Composite (New York City Subway car)

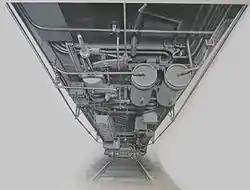

The cars, as built, featured an old style of WABCO passenger braking equipment previously used on passenger railroads. The braking schedule was known as AM(P). Originally, it was known as AM, but the 'P' was added later to distinguish the setup from newer AM types like AML. Therefore, for the purposes of this notation, the P has been included in parentheses – as in Braking Schedule AM(P) – to acknowledge this change. On a train equipped with AM(P), there was no electric synchronization of braking throughout a train, so a braking effort took a few seconds to apply or release uniformly throughout a train as different cars reacted to the brake request (which was entirely pneumatic) at different times. Additionally, an operator could not partially reduce his braking effort so as to smooth out stops or correct if he had undershot the mark (a feature known as a graduated release of the brakes). The AM(P) setup required the train to fully release the brakes before they could be applied again. This made making precision stops in stations by motormen a real art, but a task that the majority of IRT motormen proved up to.